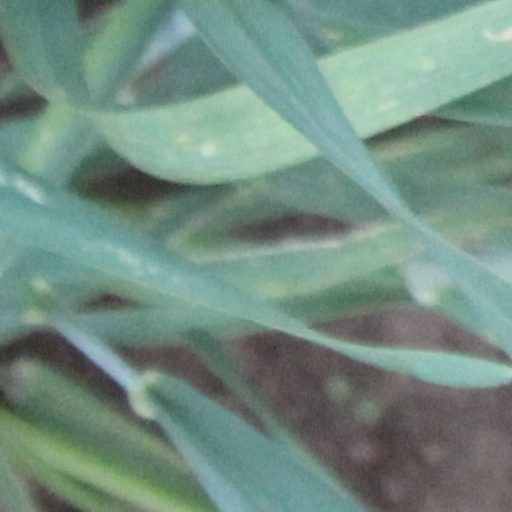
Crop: wheat